Energiewende

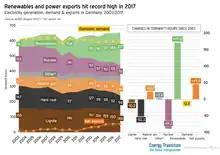
Electricity generation, demands and exports in Germany, 2003–2017

Slow progress on transmission network reinforcement had led to a deferment of new windfarms in northern Germany. The German cabinet approved costly underground cabling in October 2015 in a bid to dispel local resistance against above-ground pylons and to speed up the expansion process.